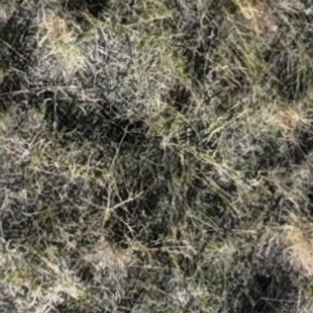
Month: october